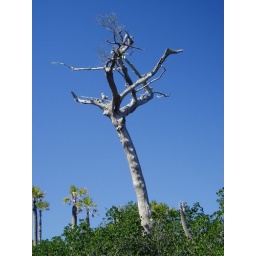
this is a white tree against a blue sky.